Johann Friedrich Alexander, Prince of Wied

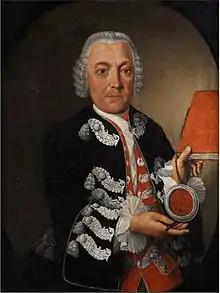

Johann Friedrich Alexander of Weid (November 18, 1706 - August 7, 1791) was a German ruler. He was the son of Count Friedrich Wilhelm of Wied and Countess Luise Charlotte of Dohna-Schlobitten. He was Count of Wied-Neuwied from September 17, 1737 to May 29, 1784, when he was elevated to the rank of Prince and continued to rule in that capacity until his death in August 1791.